Grosvenor House Hotel

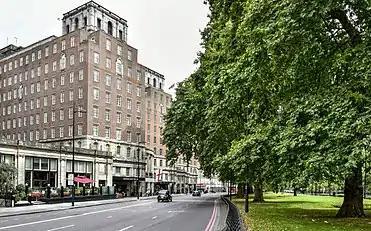
Hotel viewed from Park Lane

Grosvenor House was the first hotel in London at that time to have a separate bathroom and entrance lobby for each bedroom, and running iced water in every bathroom. When the hotel first opened, it was also the headquarters of the International Sportsmen's Club. Its facilities included Turkish baths, a swimming pool, squash courts and a gymnasium.